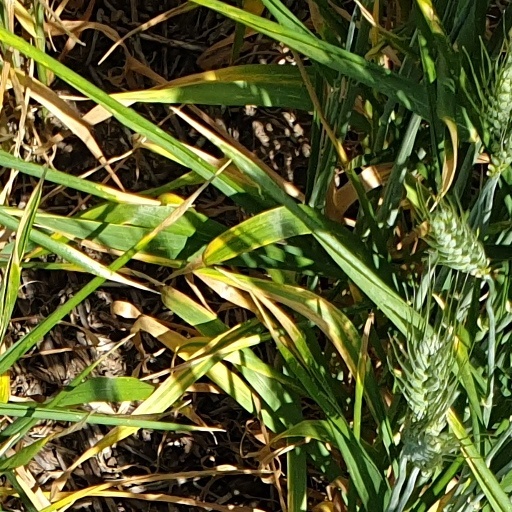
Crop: wheat